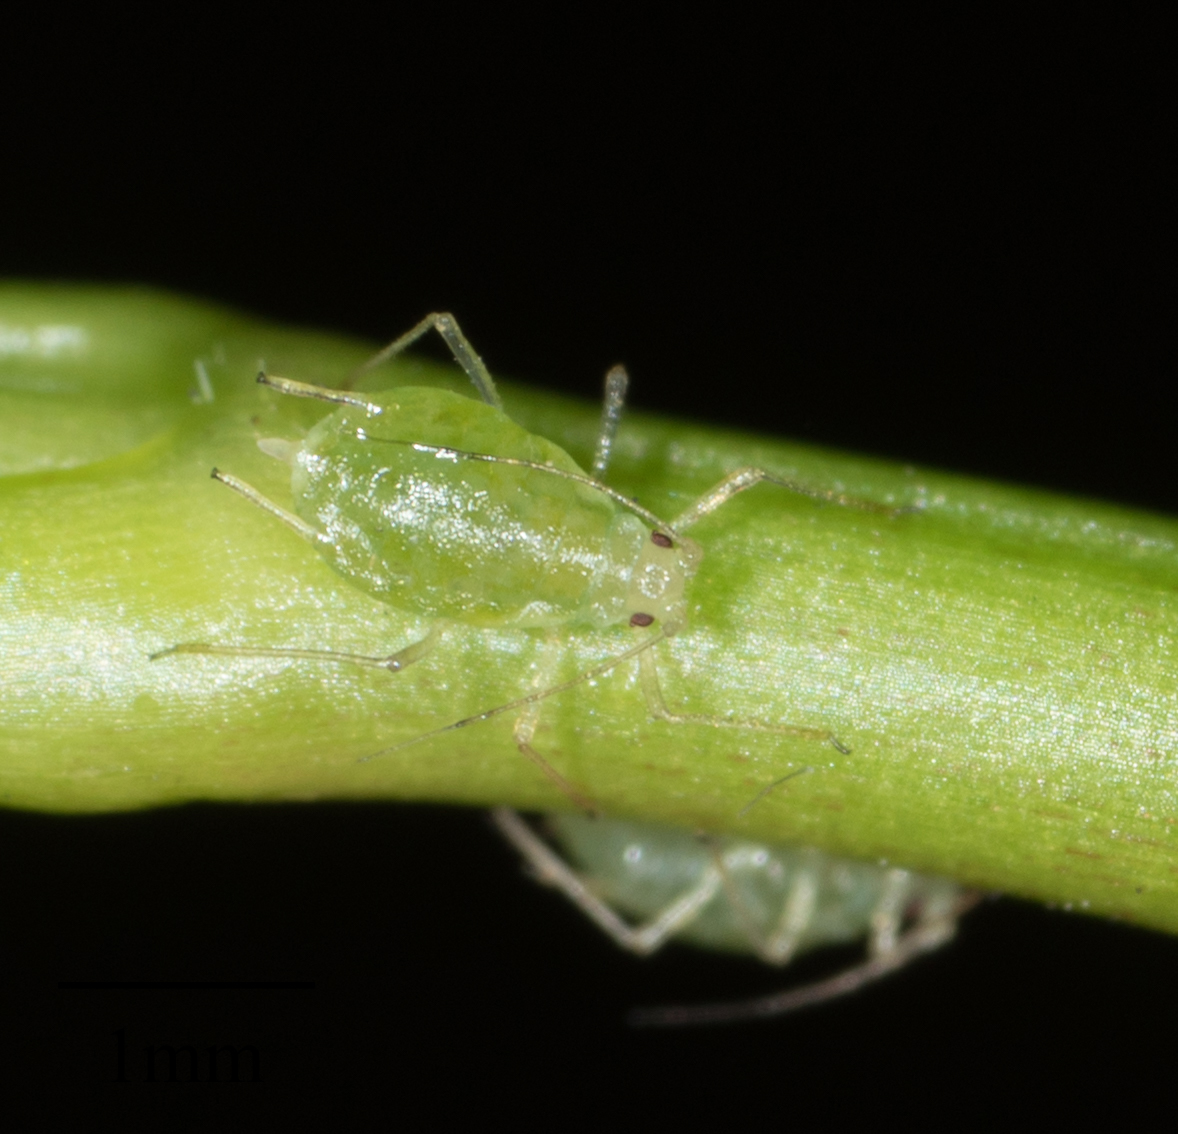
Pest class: green_peach_aphid